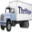
Label: truck